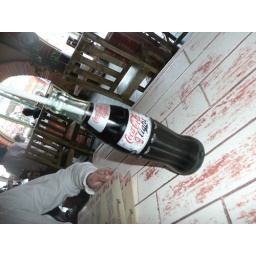
Coke Light in a glass bottle